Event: Nepal Earthquake
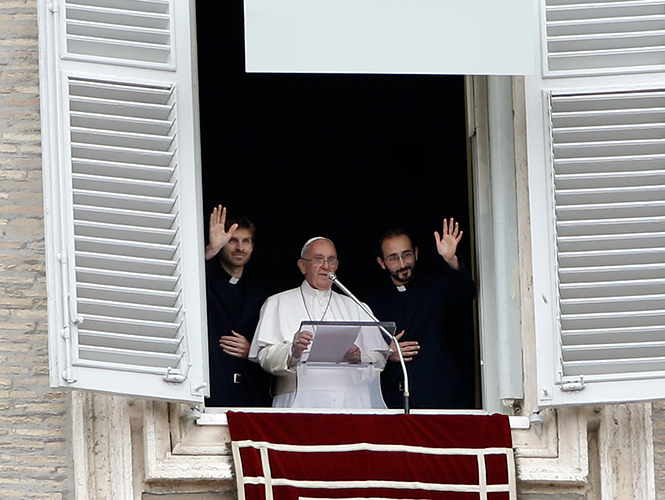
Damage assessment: no_damage